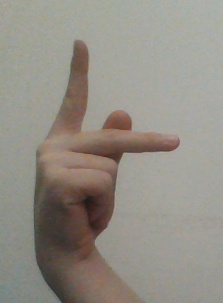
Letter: dha